Michael Clarke (cricketer)

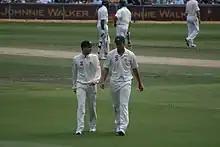
Clarke with Mitchell Johnson in 2009.

On 9 November 2007, Clarke notched up his fifth Test century against Sri Lanka in a two Test series. Clarke shared a 245 run partnership with Mike Hussey at the Gabba in Brisbane, Hussey departed on 133 but Clarke went on and had a partnership with Symonds who made 53*, the pair were unbeaten when Ricky Ponting declared the innings, Clarke top scoring with 145 not out.